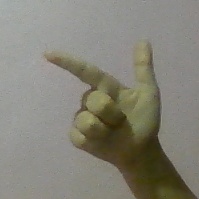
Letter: yaa